June Biedler

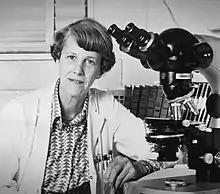
Dr. June Biedler in her laboratory at Memorial Sloan Kettering Cancer Center in the late 1980s. Courtesy of the American Association for Cancer Research

June Biedler (June 24, 1925 – April 16, 2012) was an American scientist primarily known for her discovery of proteins that lead to resistance of cancer cells to chemotherapy. Her work has been crucial for an understanding of both the development of drug resistance and also for strategies to circumvent such resistance. In addition, Biedler made important contributions to an understanding of the molecular mechanisms of neuroblastoma development, particularly of the role of the N-myc oncogene in the genesis of neuroblastoma